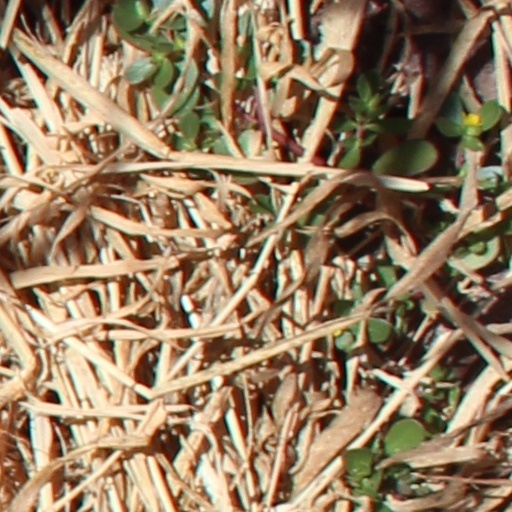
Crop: wheat